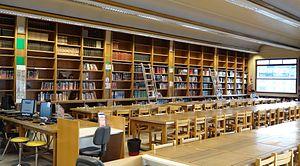
Salle Dorveaux du pôle Pharmacie de la Bibliothèque interuniversitaire de Santé (BIU Santé) à Paris
La bibliothèque interuniversitaire de santé, ou BIU Santé, est une bibliothèque interuniversitaire parisienne spécialisée en médecine, odontologie, pharmacie et dans les sciences associées. Elle est rattachée à l'université de Paris depuis 2019.